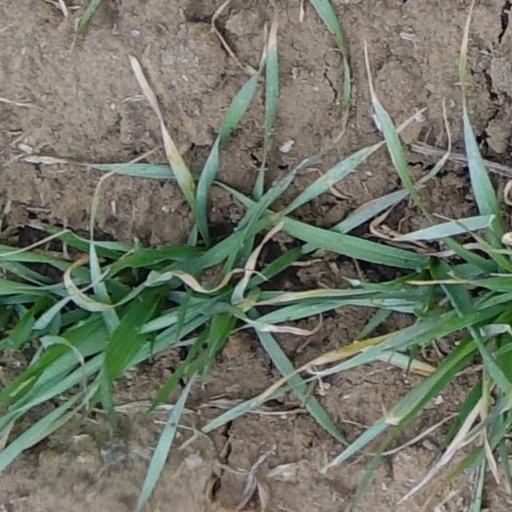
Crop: wheat